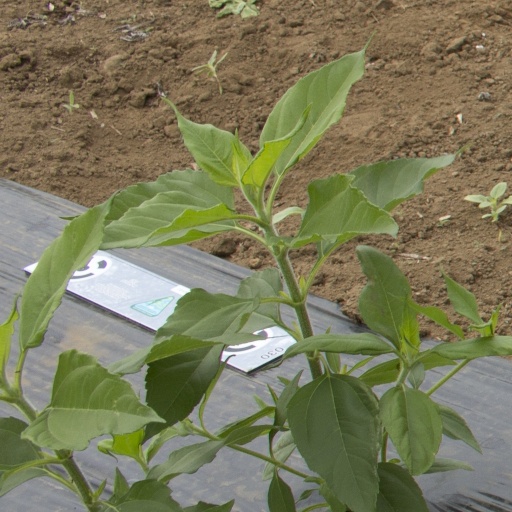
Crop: Jerusalem artichoke